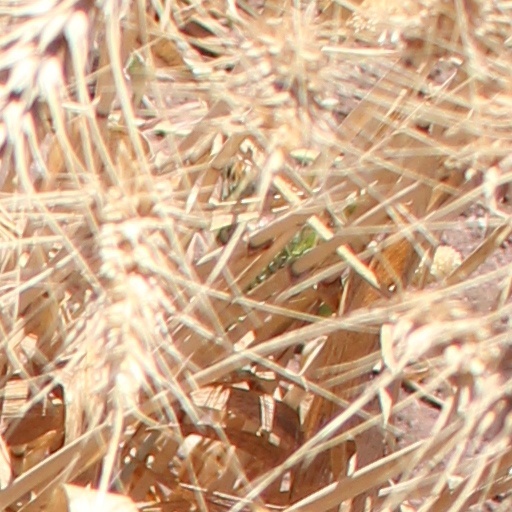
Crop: wheat